Arena Kombëtare

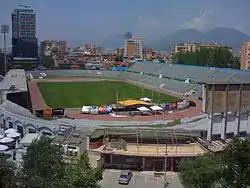
The Qemal Stafa Stadium

For more than 60 years since its construction, Qemal Stafa Stadium served as the main stadium in Albania, the home of the Albania national team, as well as the home of several athletic competitions and other events. After its degradation over the years, around 2010s the Albanian Football Association (FSHF) and the Albanian government began to discuss the possibility of renovating the facility or, if not possible, building a new stadium in the same location. The government and the FSHF came to an agreement to create a joint venture that would handle the tendering, construction and then management of the new stadium, with the condition that the destination of the sports facility would not be changed. Thus, on 26 March 2011, was established Qëndra Sportive Kuq e Zi Sh.A with 70% of shareholding belonging to the FSHF and 25% to the Albanian Government through the Ministry of Sports.